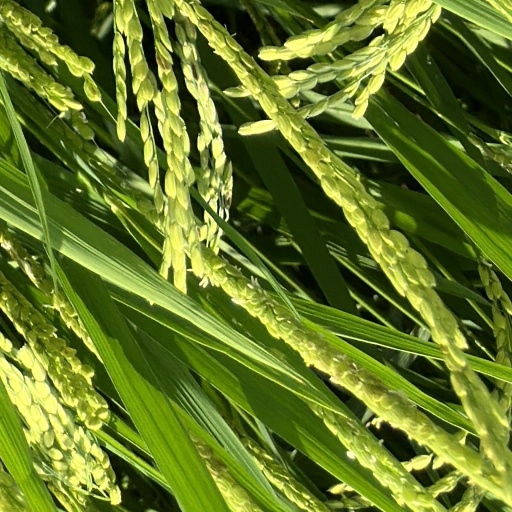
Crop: rice